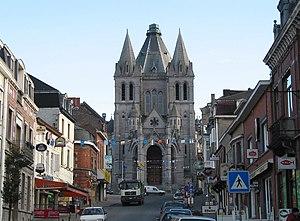
Bon-Secours (Belgique), la Basilique Notre-Dame de Bon-Secours (1885/1892 - Architecte François. Baeckelmans).